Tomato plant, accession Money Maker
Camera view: tilt-top (135 deg); turntable rotation: 180 degrees
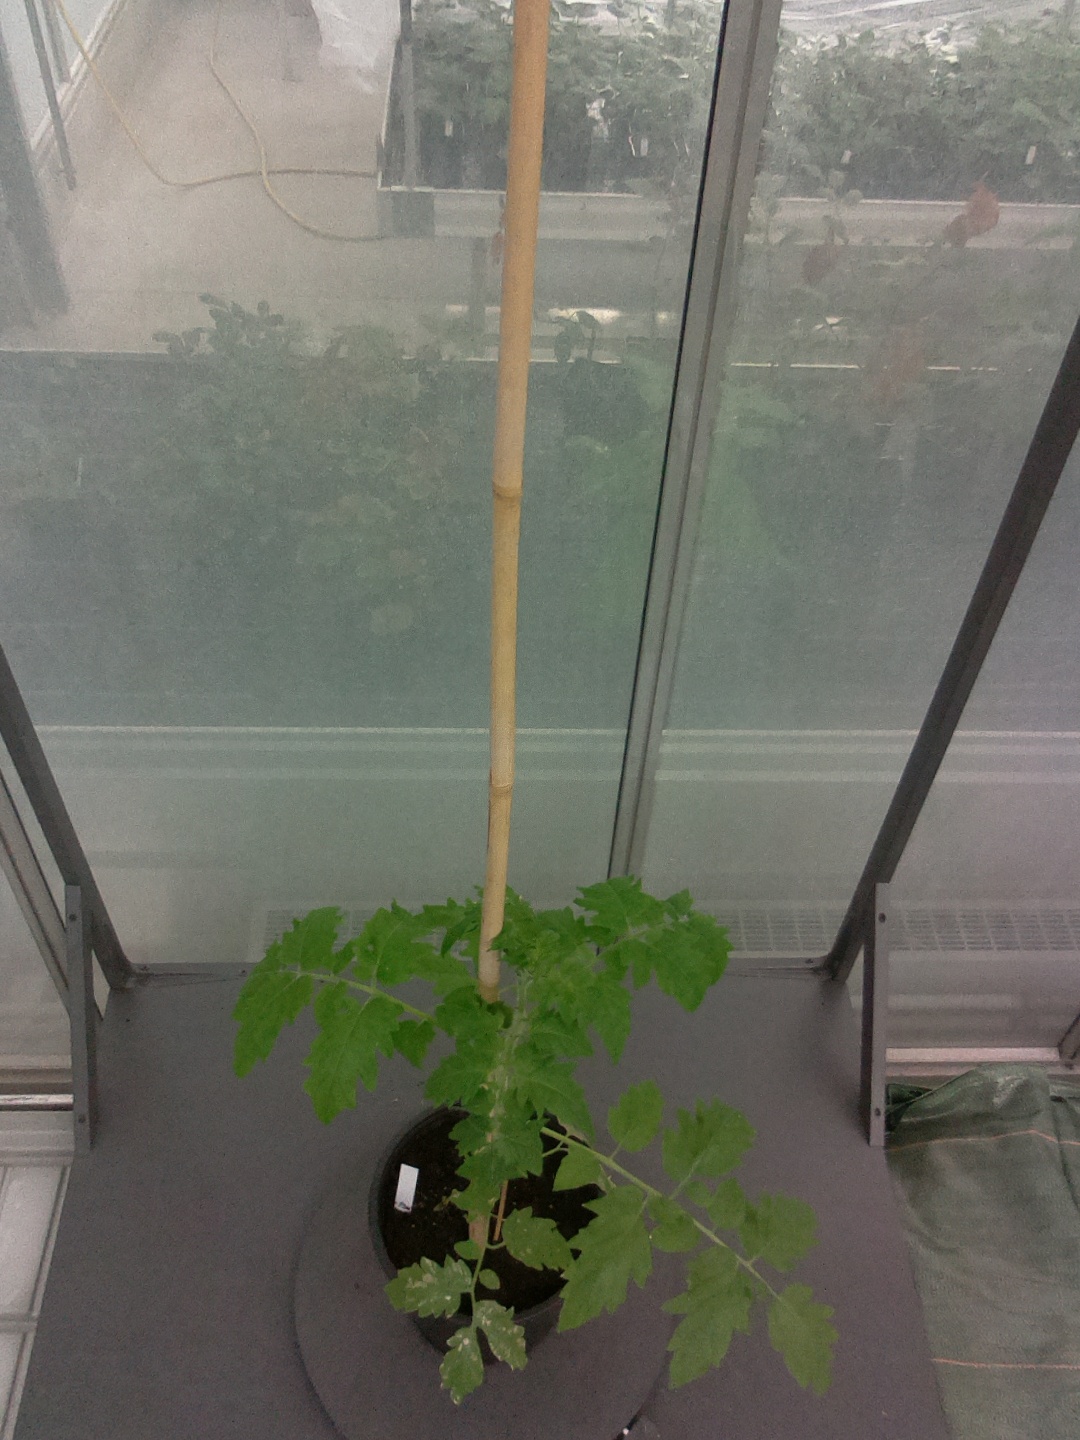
BBCH growth stage 14: 8 of true leaves visible